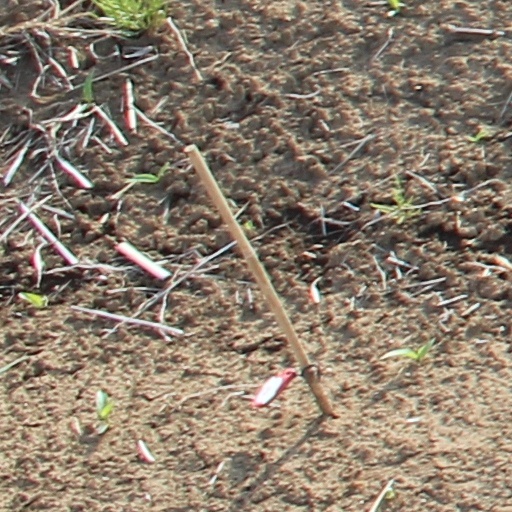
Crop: wheat